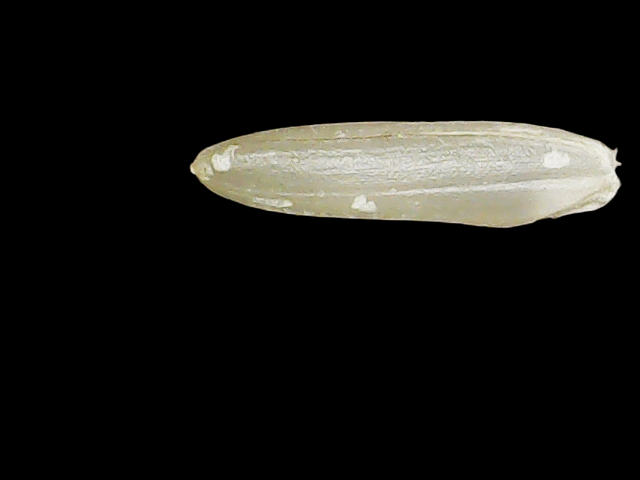
Rice variety: Binadhan19